Renaldas Seibutis

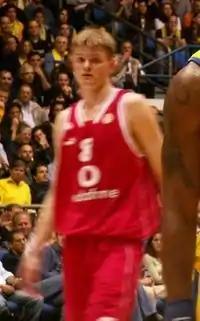
Seibutis with Olympiacos Piraeus

In the 2010–11 season, Seibutis played for Olin Edirne Basketbol of the Turkish Basketbol Süper Ligi (BSL), where he was one of the team's leaders, averaging 18.6 points, 3.5 rebounds, 4.5 assists and 1.6 steals per game.